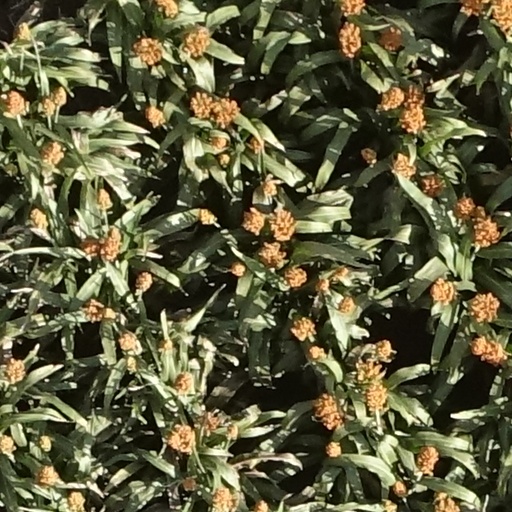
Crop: sorghum